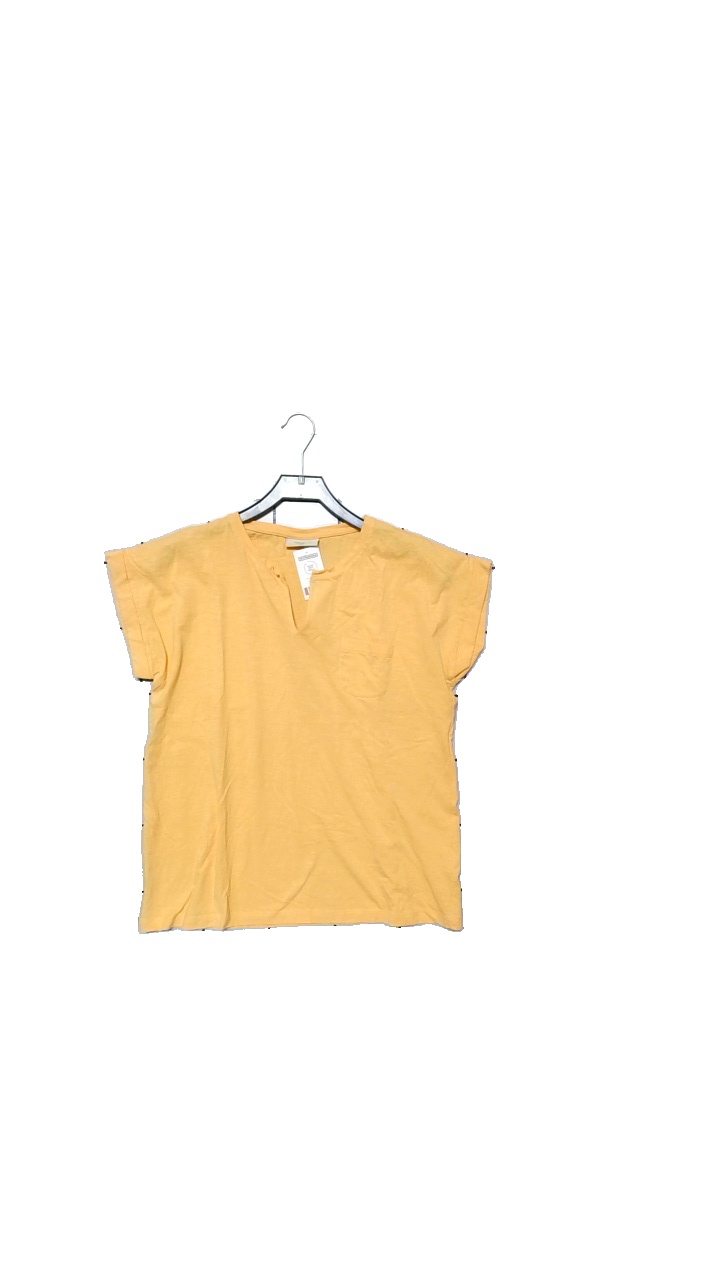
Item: T-shirt (Ladies)
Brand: Free Quent
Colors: Orange
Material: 100% cotton
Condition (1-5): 3
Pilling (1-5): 5
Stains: Minor
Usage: Reuse
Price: <50